Book of Common Prayer (1662)

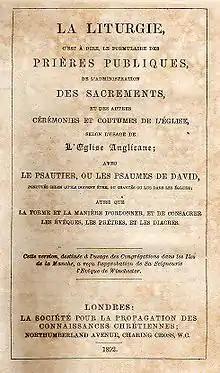
An 1892 Society for Promoting Christian Knowledge printing of the 1662 prayer book in French. The John Durel French translation was used by Guernésiais speakers into the 20th century.

For roughly 300 years, the 1662 prayer book was left mostly unmodified. However, incremental additions appeared during the early Stuart Restoration. Among them were polemic penitential offices for the Gunpowder Plot and execution of Charles I, as well as one for thanksgiving following the 1666 Great Fire of London. Soon into its use, the 1662 prayer book's lack of offices for particular events forced the Church of England to separately adopt forms for these services. Among these was a simplified form for consecrating churches approved by convocation in 1712, the result of Cosin's Laudian office having been rejected and the need to consecrate 50 new churches in London. When James II of England succeeded Charles II, it was necessary to revive the coronation service used by Elizabeth, James I, and Charles I.